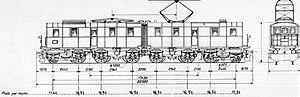
La 161 AE 1 est une ancienne locomotive électrique du PLM, devenue 1ABBA1 3501 lors de sa renumérotation SNCF.